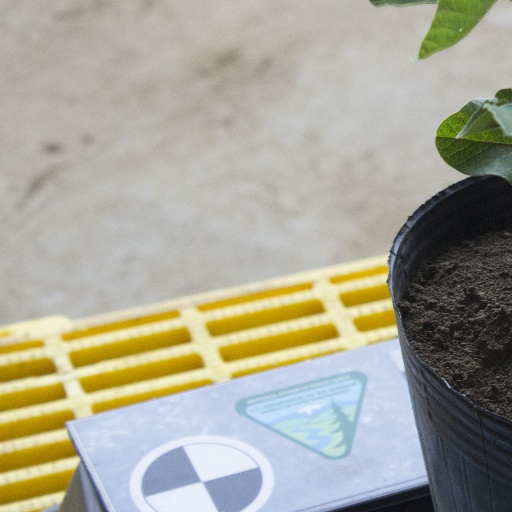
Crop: soybean